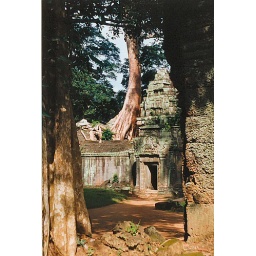
Cambodia. The huge tree trunks took over the building